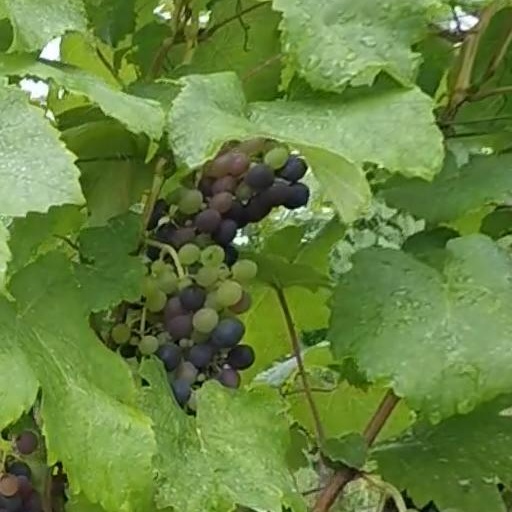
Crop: grape